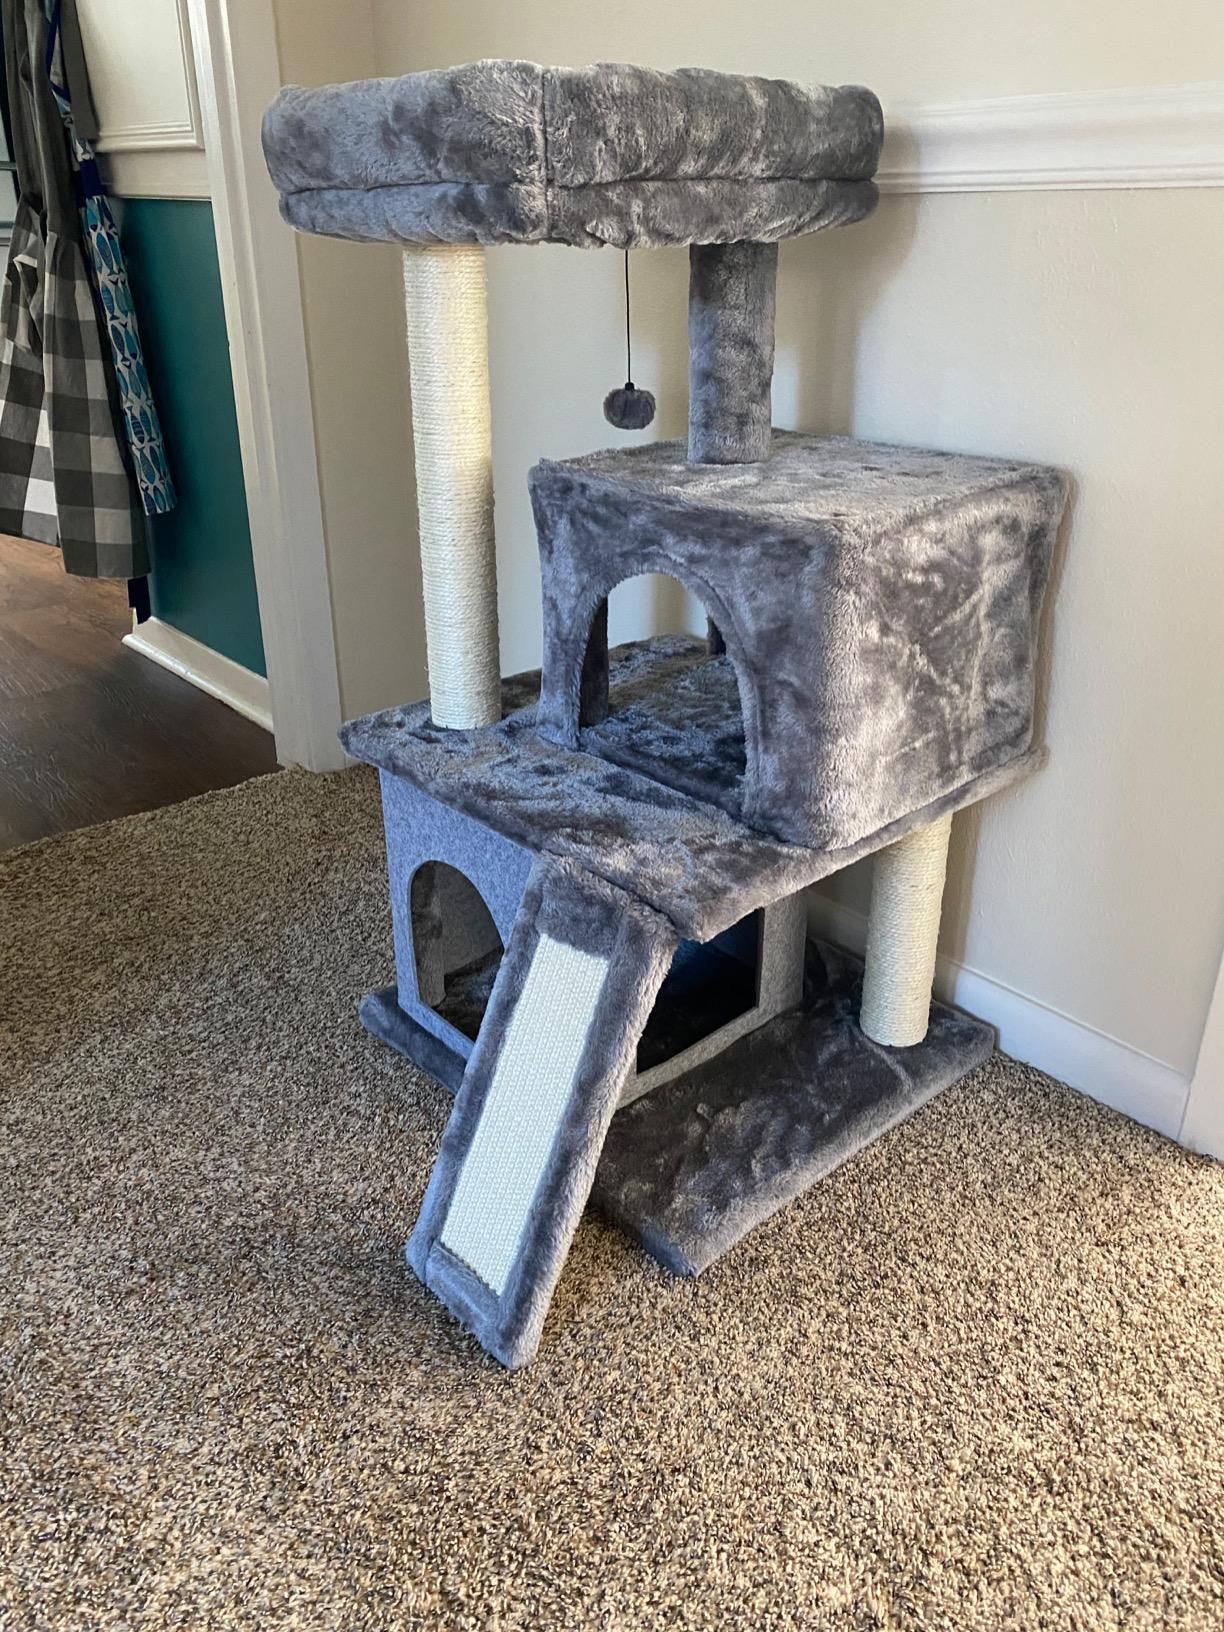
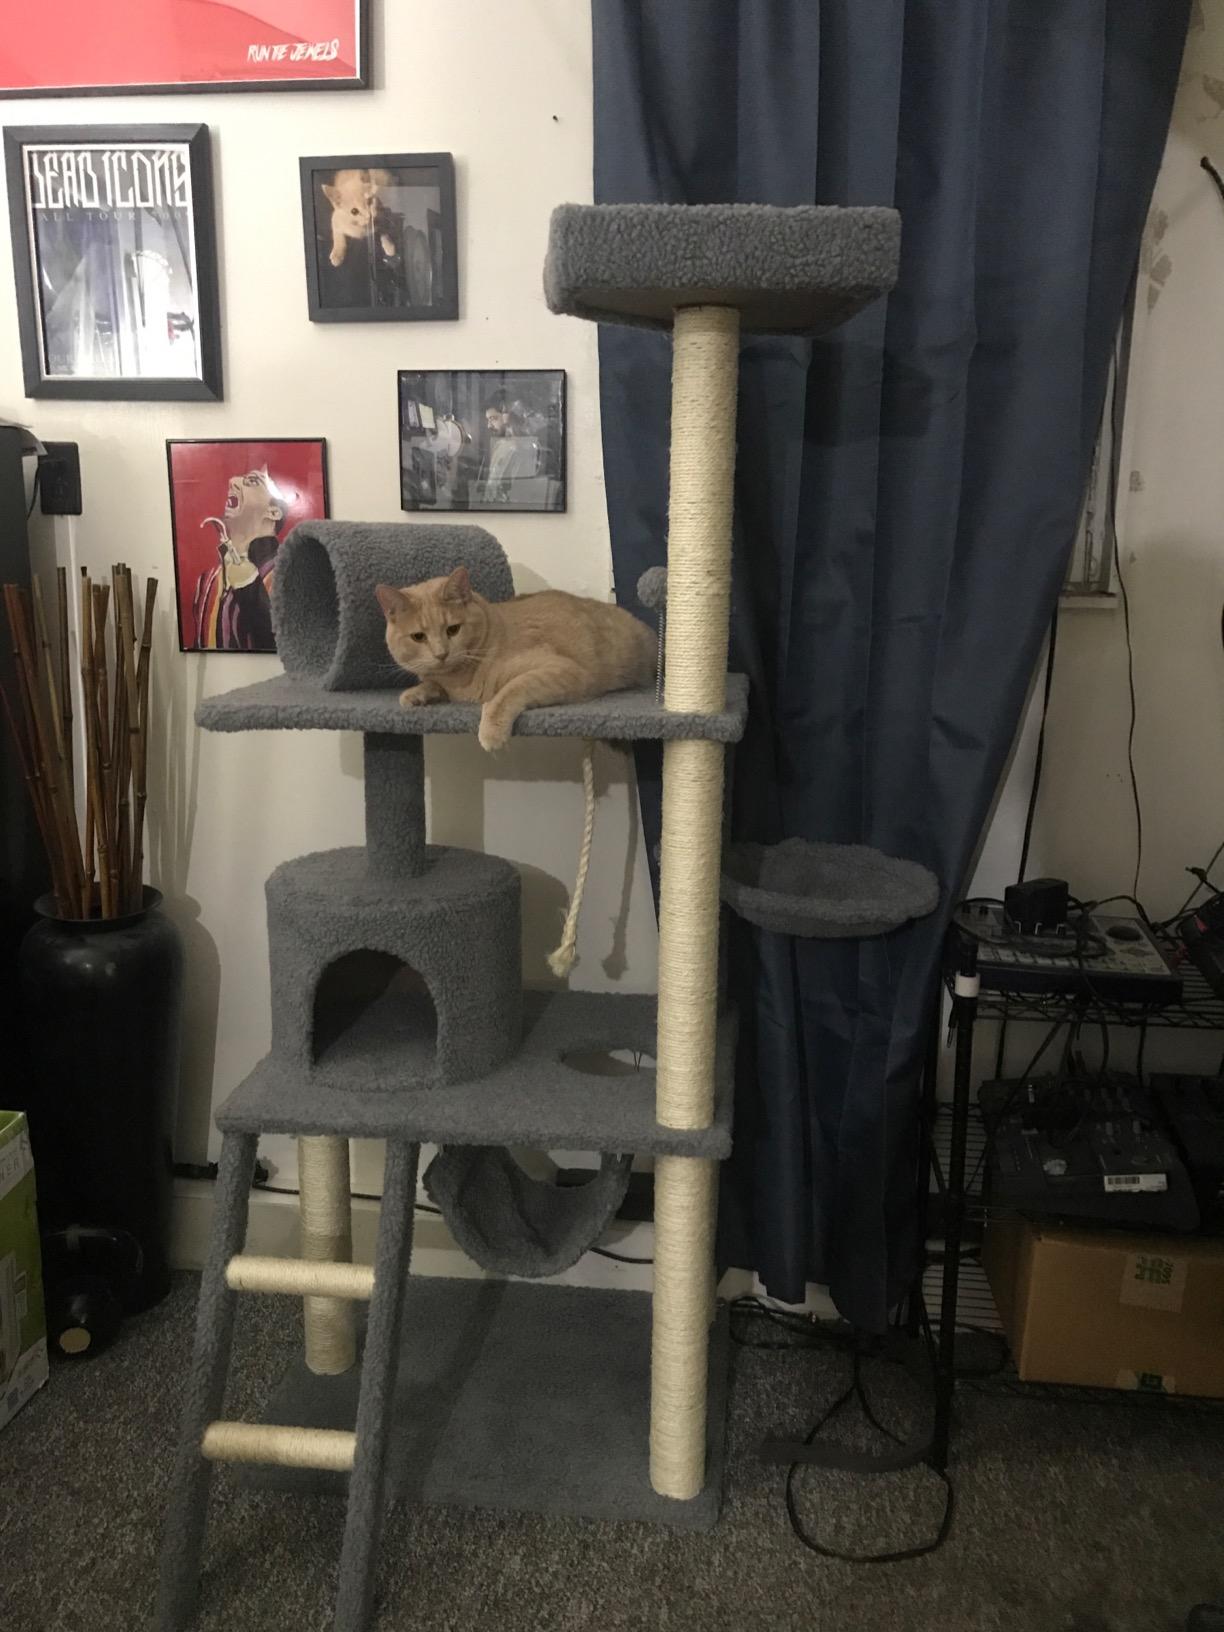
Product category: items_cat tree
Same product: no